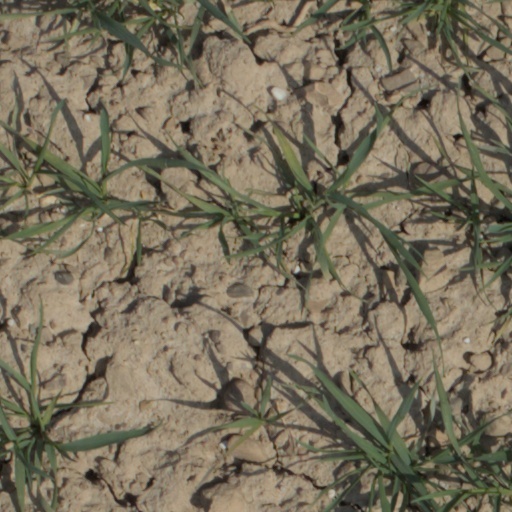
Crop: wheat